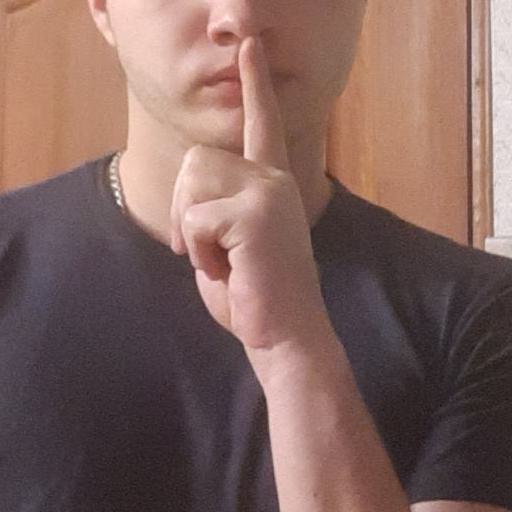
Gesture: mute